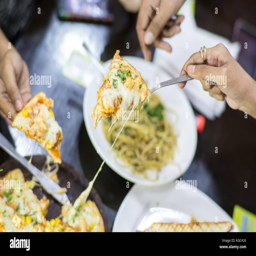
friends around a table sharing food